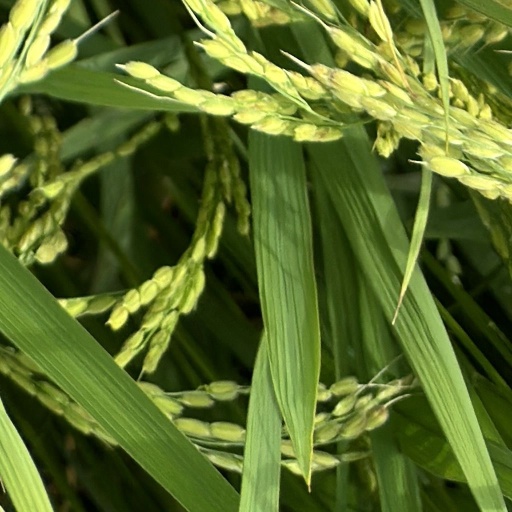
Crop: rice